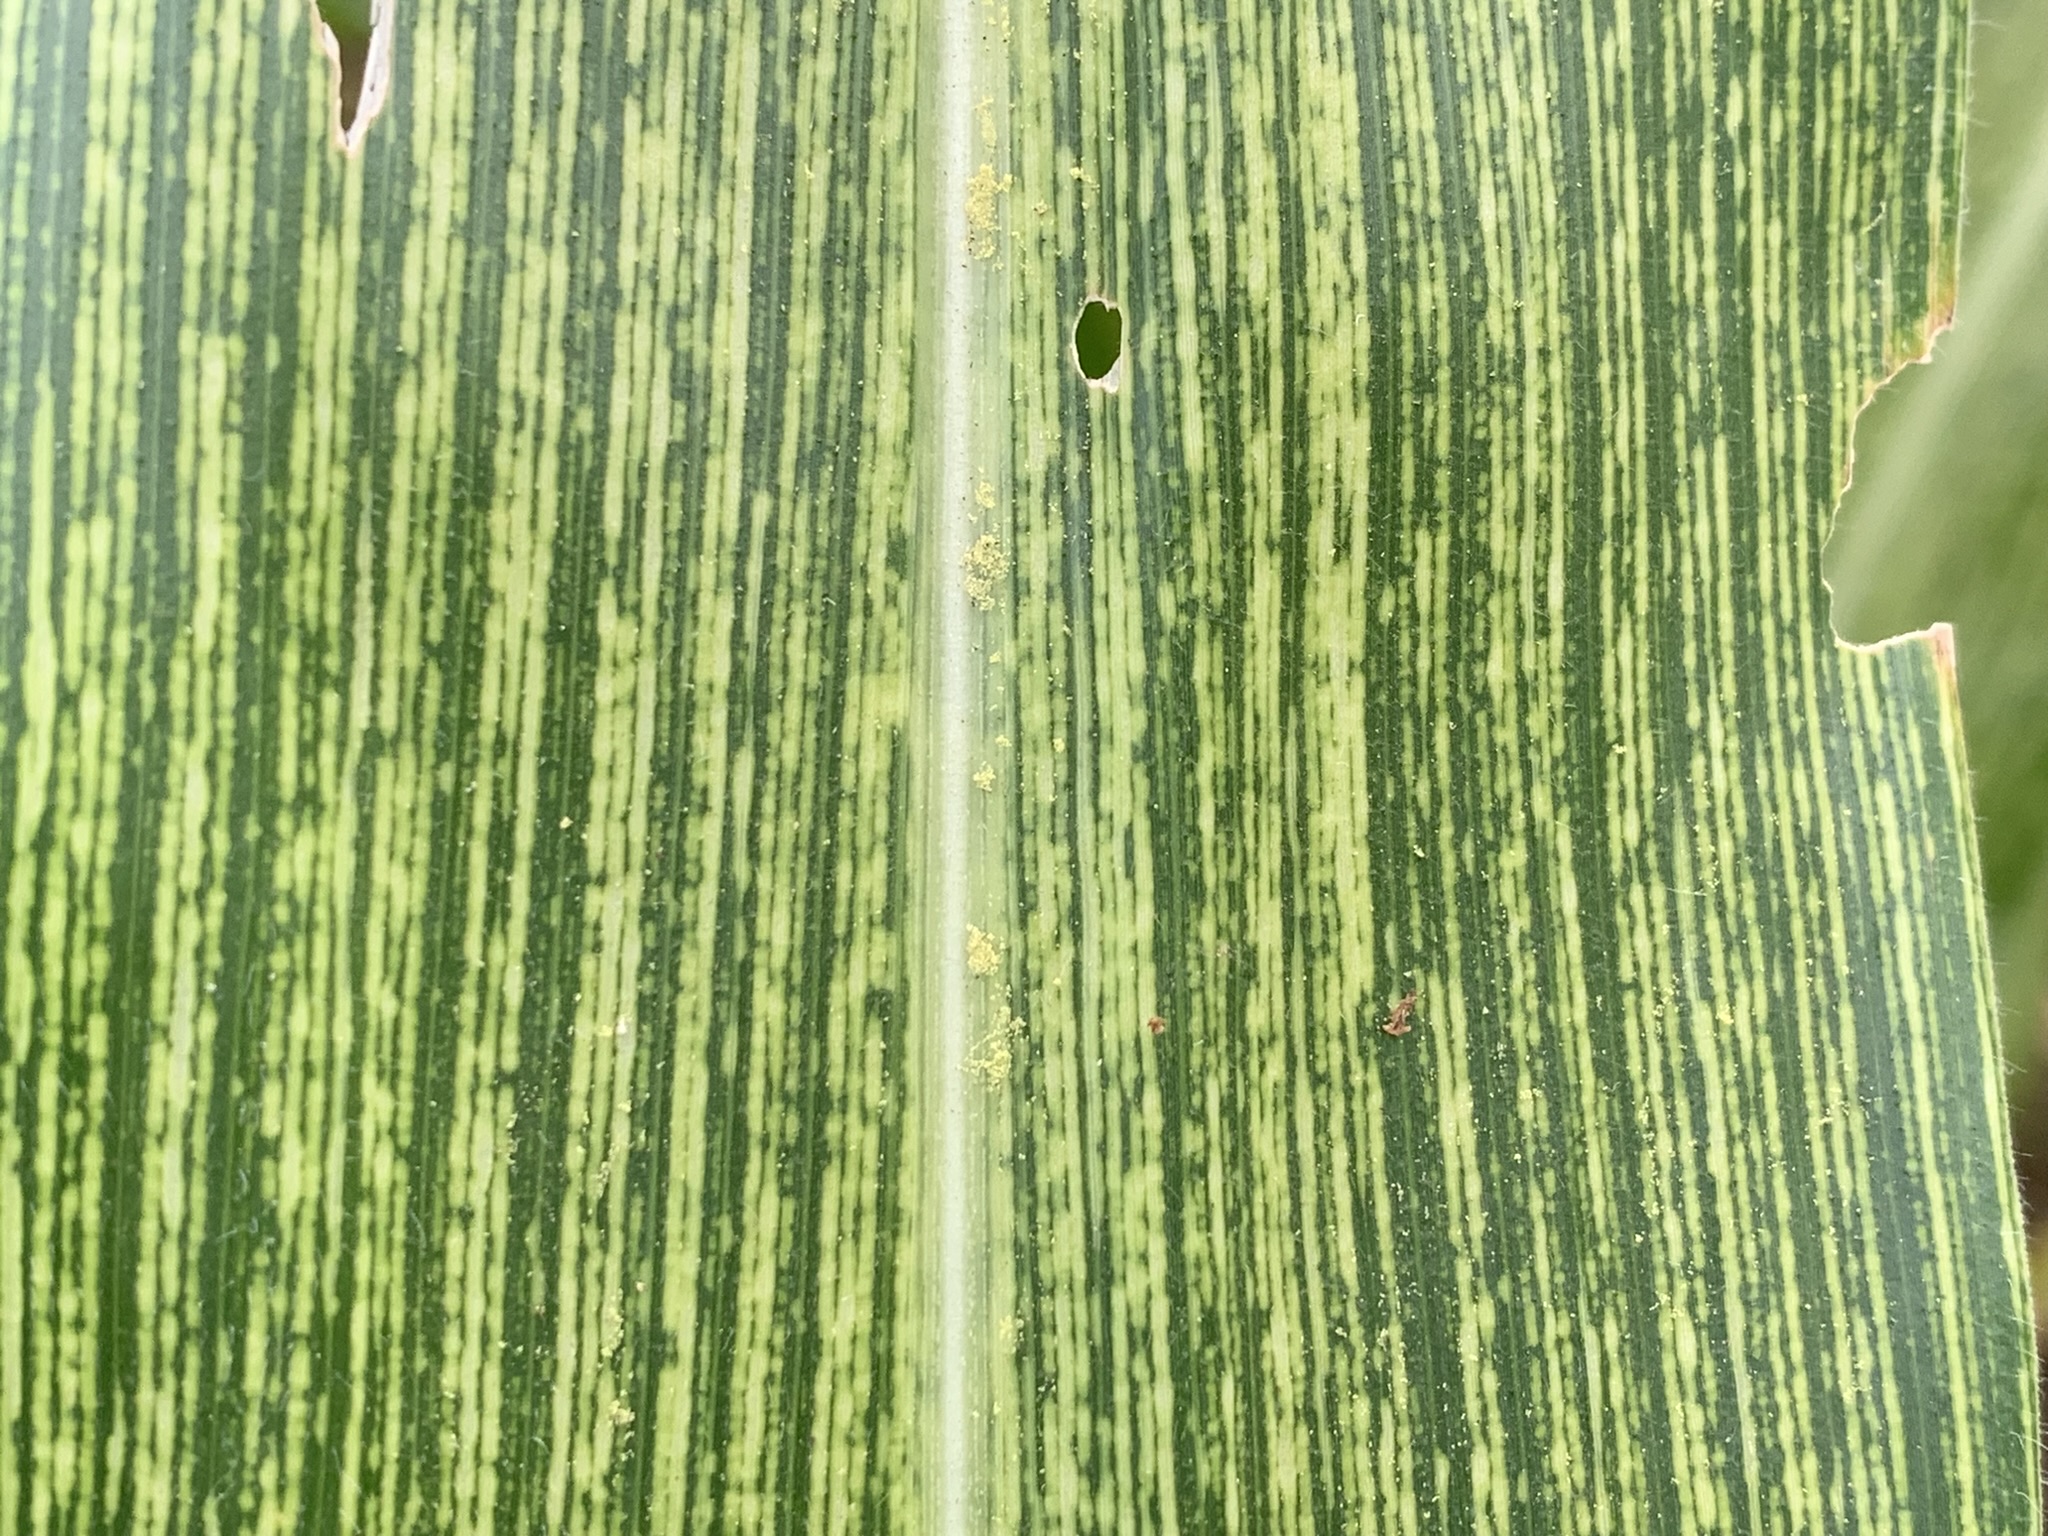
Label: MSV